March law (Anglo-Scottish border)

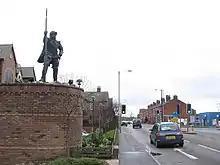
"A Border Reiver", statue in Carlisle

In England, March law ran side-by-side with English common law, often in an unclear way (and with the latter sometimes being subverted by the Wardens to their own ends). As well as common law, March Law had elements of equity and military law in its make-up.